History of the Royal Marines

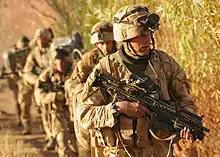
Royal Marines in Afghanistan in January 2009

The main element of 3 Commando Brigade was not deployed in the 1991 Gulf War. However, 24 men from K Company, 42 Commando Royal Marines were deployed as six-man teams aboard two Royal Navy destroyers and frigates. They were used as ship boarding parties and took part in numerous boardings of suspect shipping. There were also further elements deployed to provide protection of shipping whilst in ports throughout the Gulf. The main element of 3 Commando Brigade was deployed to northern Iraq in the aftermath to provide aid to the Iraqi Kurds as part of Operation Safe Haven.